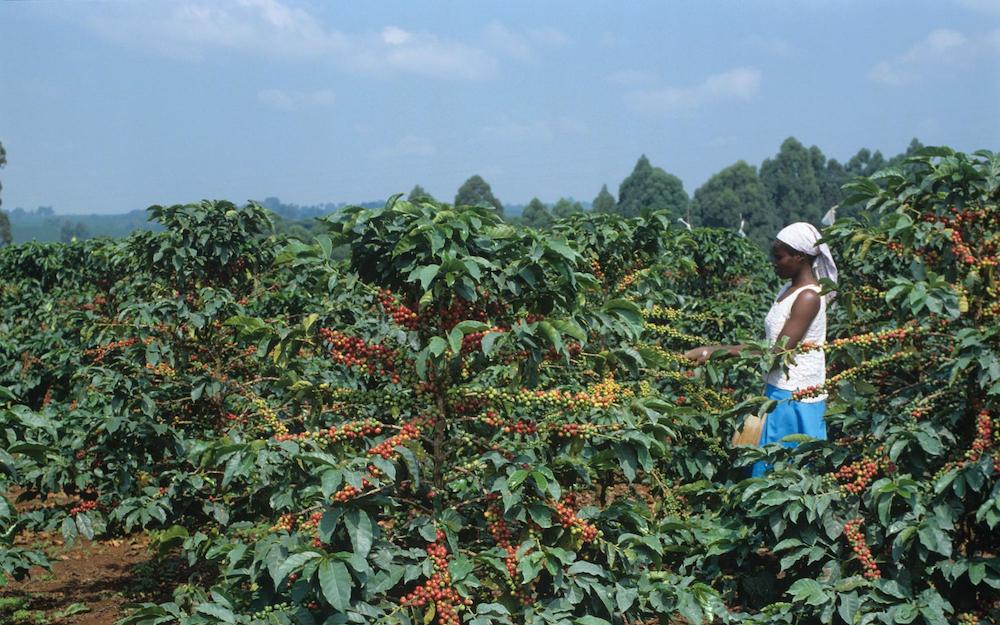
Mwanamke amesimama katikati ya shamba kubwa la kahawa lenye mimea yenye majani mabichi na matunda ya kahawa yanayoiva, baadhi yakiwa mekundu na mengine manjano . Amevalia shati jeupe na sketi ya samawati na kitambaa cheupe kichwani . Nyuma yake kuna miti mirefu na anga ya samawati yenye mawingu machache yakionyesha mazingira ya kilimo .